Daga language

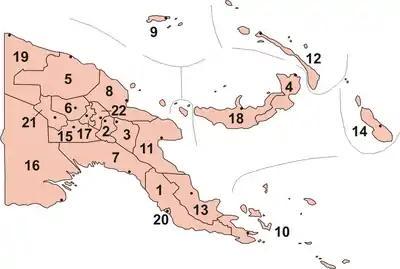
The Milne Bay Province is illustrated in section 10.

The people who speak Daga live in the Rabaraba subdistrict of the Milne Bay Province on Papua New Guinea. This province is about 5,405.4 sq mi (14,000km) with a population of 209,054 people. The economy of the province is supported by tourism, palm oil, and gold mining on Misima Island.